Petrópolis

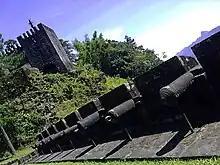
Museum of weapons

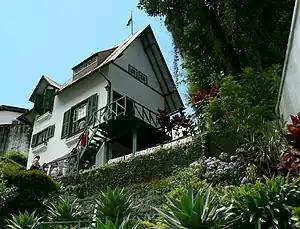
"The Enchanted", Alberto Santos-Dumont's Chalet

Petrópolis is divided into five districts, which are subdivided into smaller neighborhoods. These districts are subdivided into neighborhoods and/or urban and rural locations.